Dilip Barooah

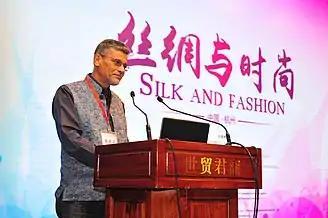
Dilip Barooah at ISU (International Silk Union)

Dilip Barooah (5 August 1957 - 19 August 2020) was an Assamese author and Social Entrepreneur who is credited to be the pioneer of manufacturing of Eri Silk in the North East of India.